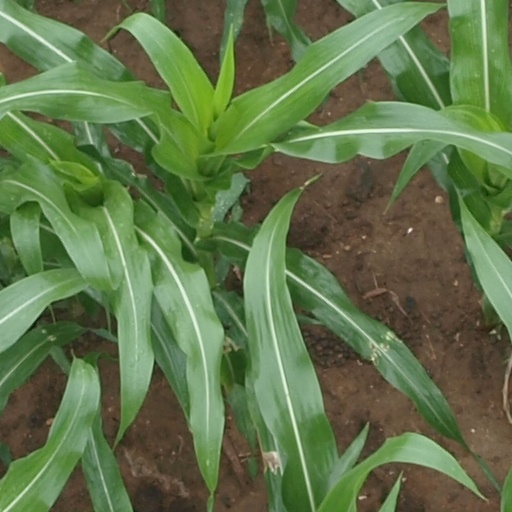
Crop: maize; corn